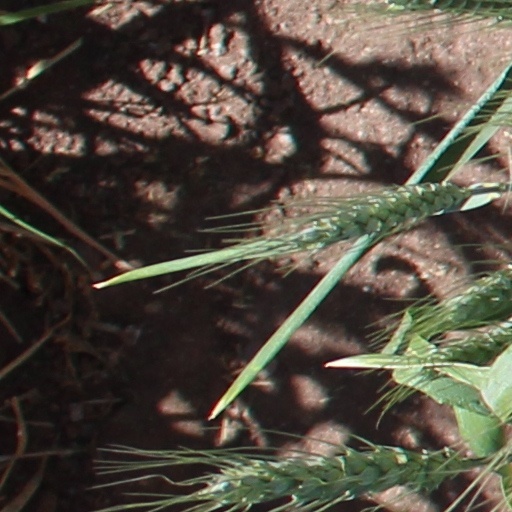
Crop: wheat